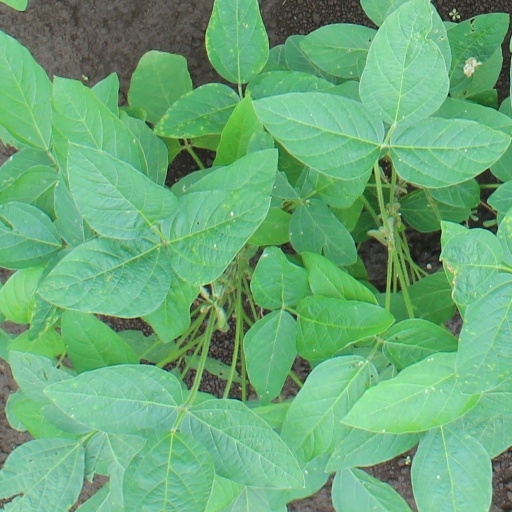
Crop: soybean